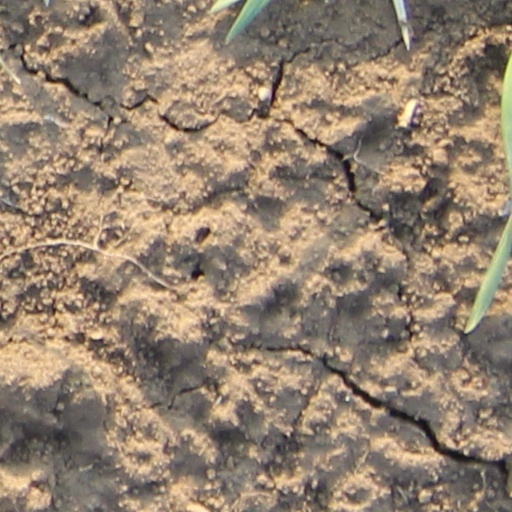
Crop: wheat